Japanese destroyers of World War II

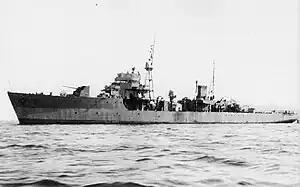
Ukuru class (鵜来型海防艦)

Twenty-two "Ukuru"-class (鵜来) or Modified Type B ocean defence ships were built but the last two were never completed. The other twenty commissioned between July 1944 and April 1945. These numbers exclude nine completed and two uncompleted ships which were built to the "Hiburi" sub-class design. They displaced 1,020 tons (full load) and carried three 4.7 in (120 mm) guns, 4 (later 16) 25mm (0.98 in) AA machine guns, 16 depth charge throwers, two depth charge projectors, two depth charge chutes, up to 120 depth charge and one 81 mm (3.2 in) mortar.